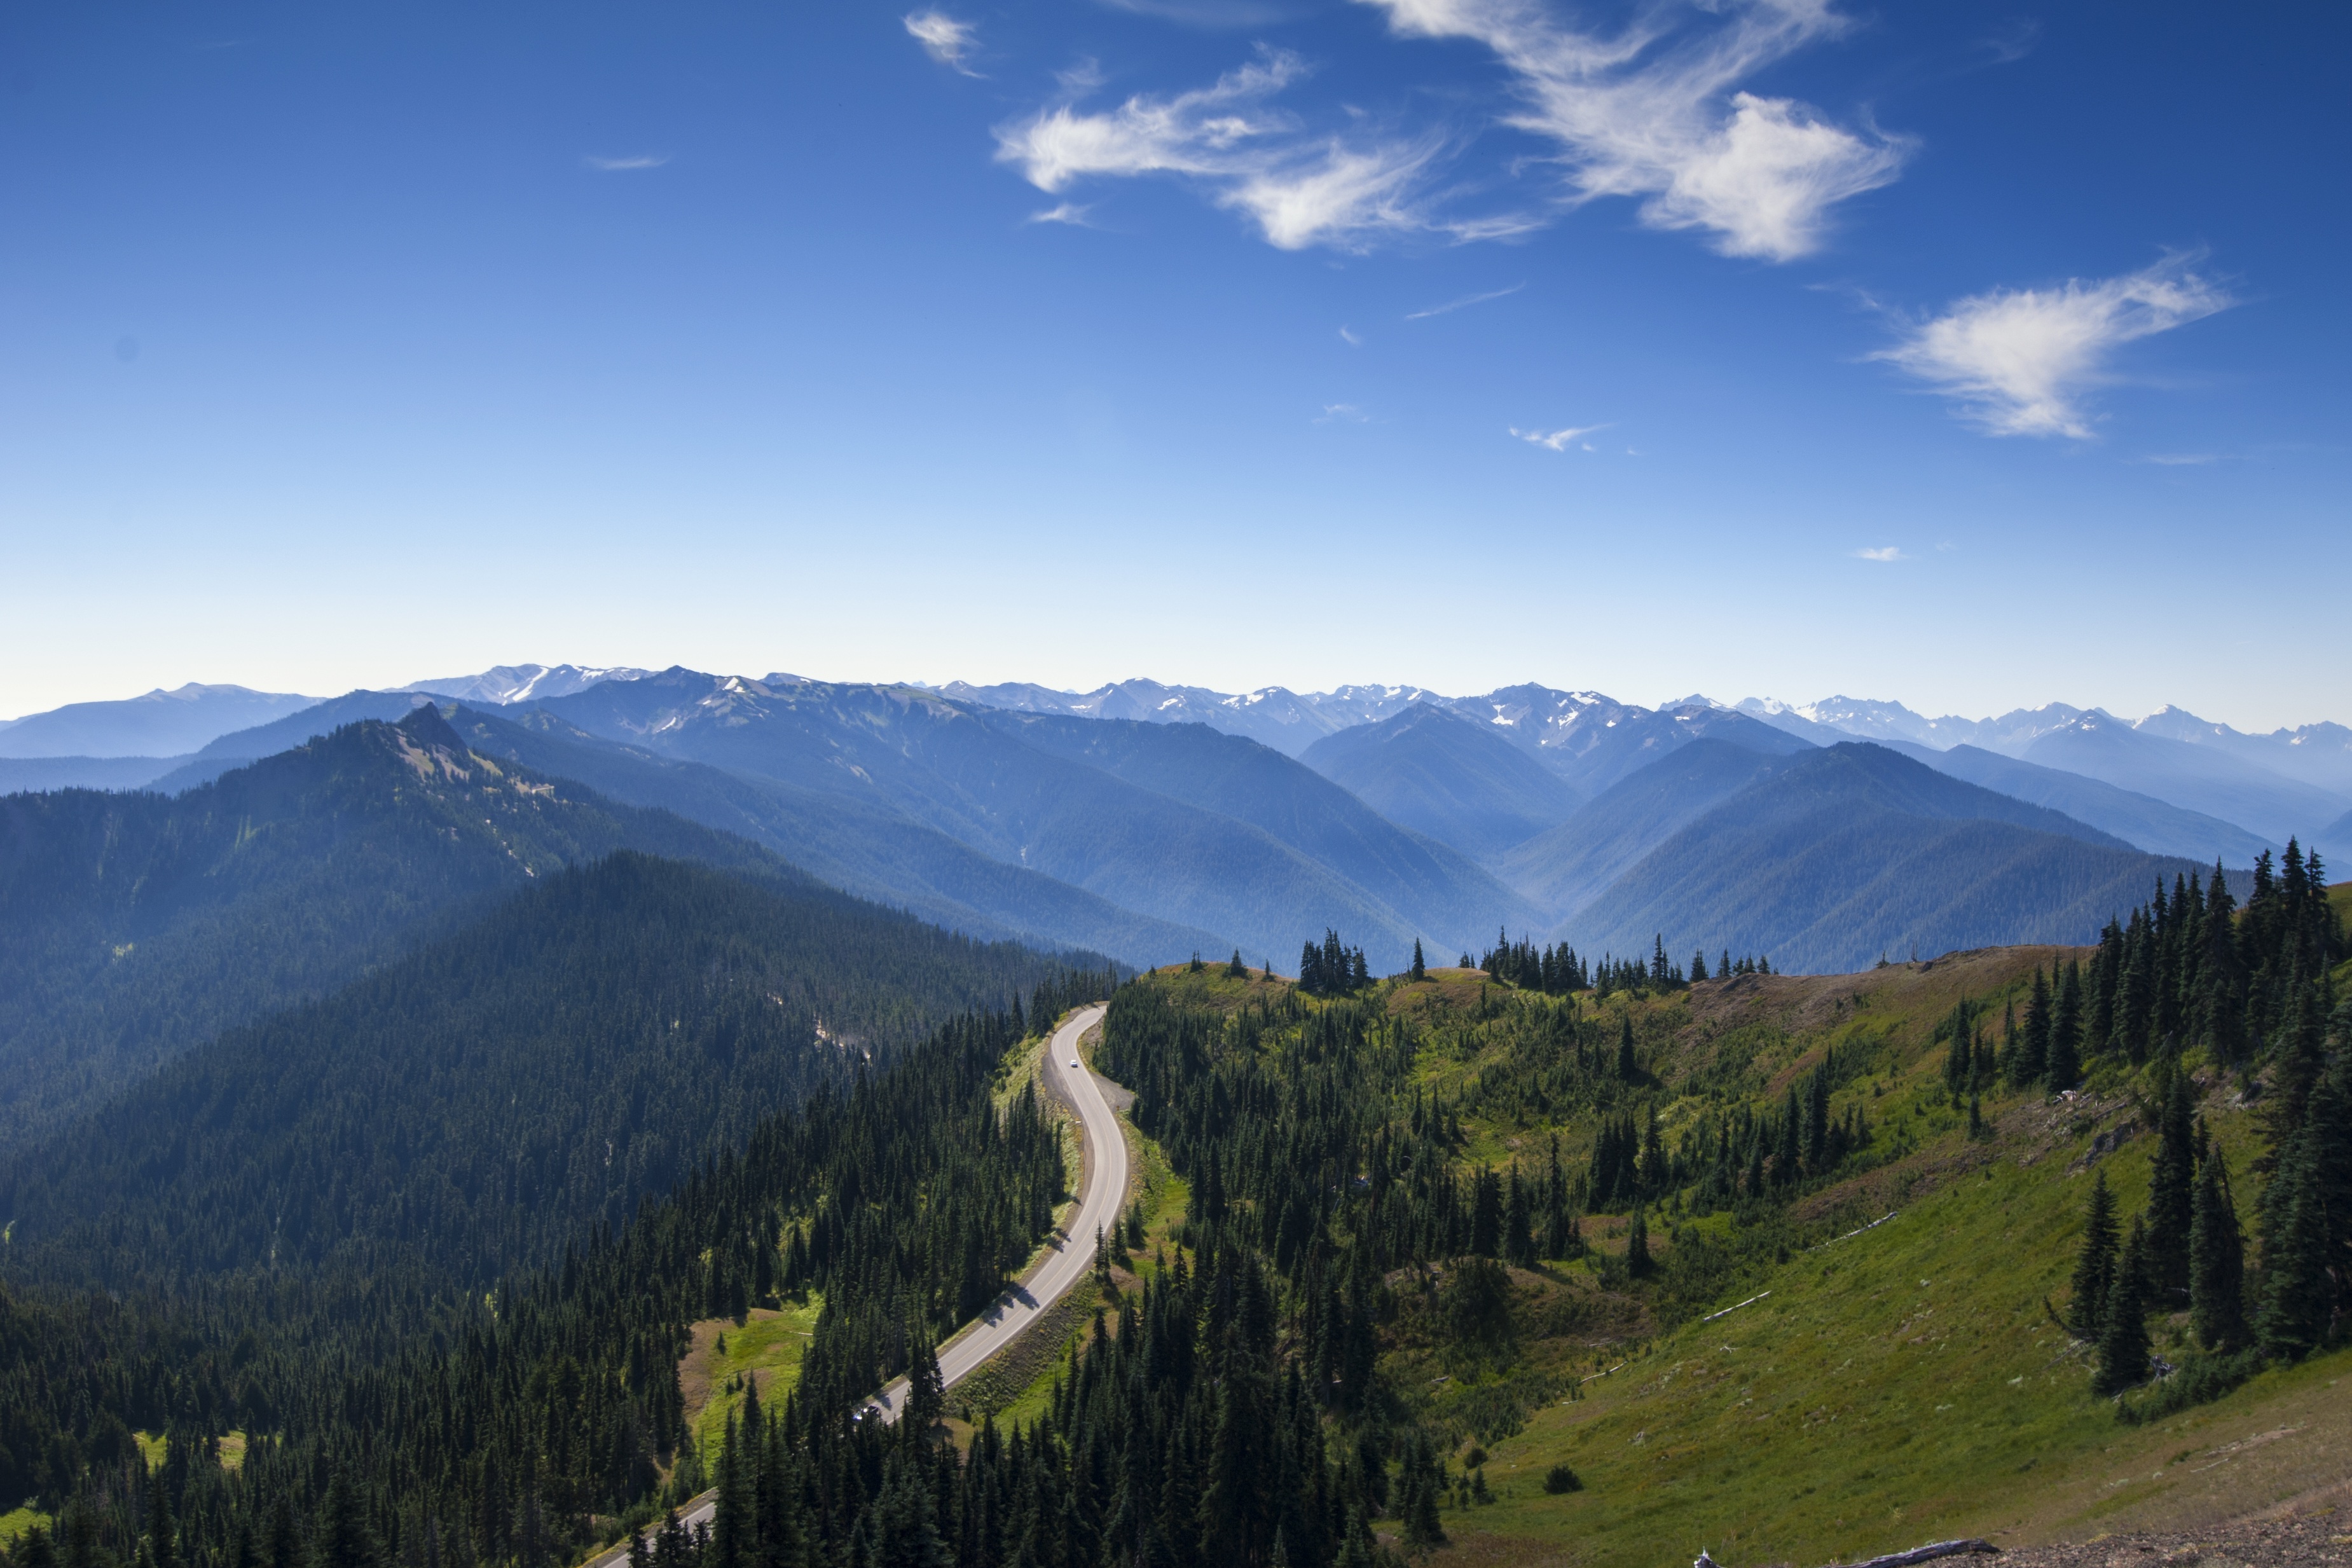
landscape, nature, wilderness, mountain, cloud, meadow, hill, valley, mountain range, panorama, ridge, summit, blue sky, alps, plateau, fell, the scenery, white cloud, landform, mountain pass, geographical feature, atmospheric phenomenon, mountainous landforms